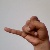
The image shows a hand gesture representing the letter 'J' in Indian Sign Language.